Protection

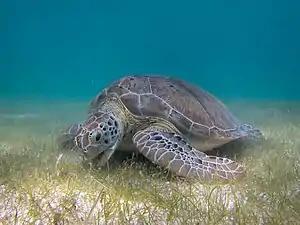
The shell of a sea turtle provides protection from predators.

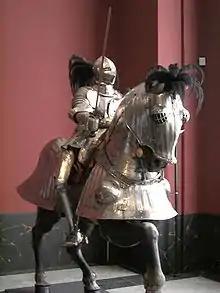
A suit of armor, crafted for a knight and their mount to wear as protection from potential enemies.

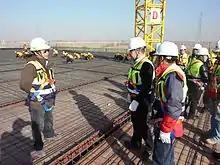
Safety equipment and supervisor instructions at a construction site to provide protection to workers.

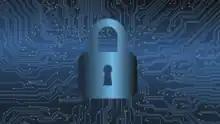
The image of a padlock superimposed over a circuit board pattern symbolizes internal protections in a computer system.

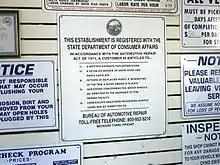
Consumer protection laws often mandate the posting of informative notices, such as this one which appears in all automotive repair shops in California.

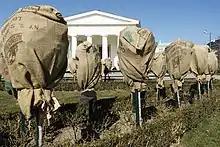
Roses with protection against freezing - Volksgarten, Vienna

Protection is any measure taken to guard something against damage caused by outside forces. Protection can be provided to physical objects, including organisms, to systems, and to intangible things like civil and political rights. Although the mechanisms for providing protection vary widely, the basic meaning of the term remains the same. This is illustrated by an explanation found in a manual on electrical wiring: